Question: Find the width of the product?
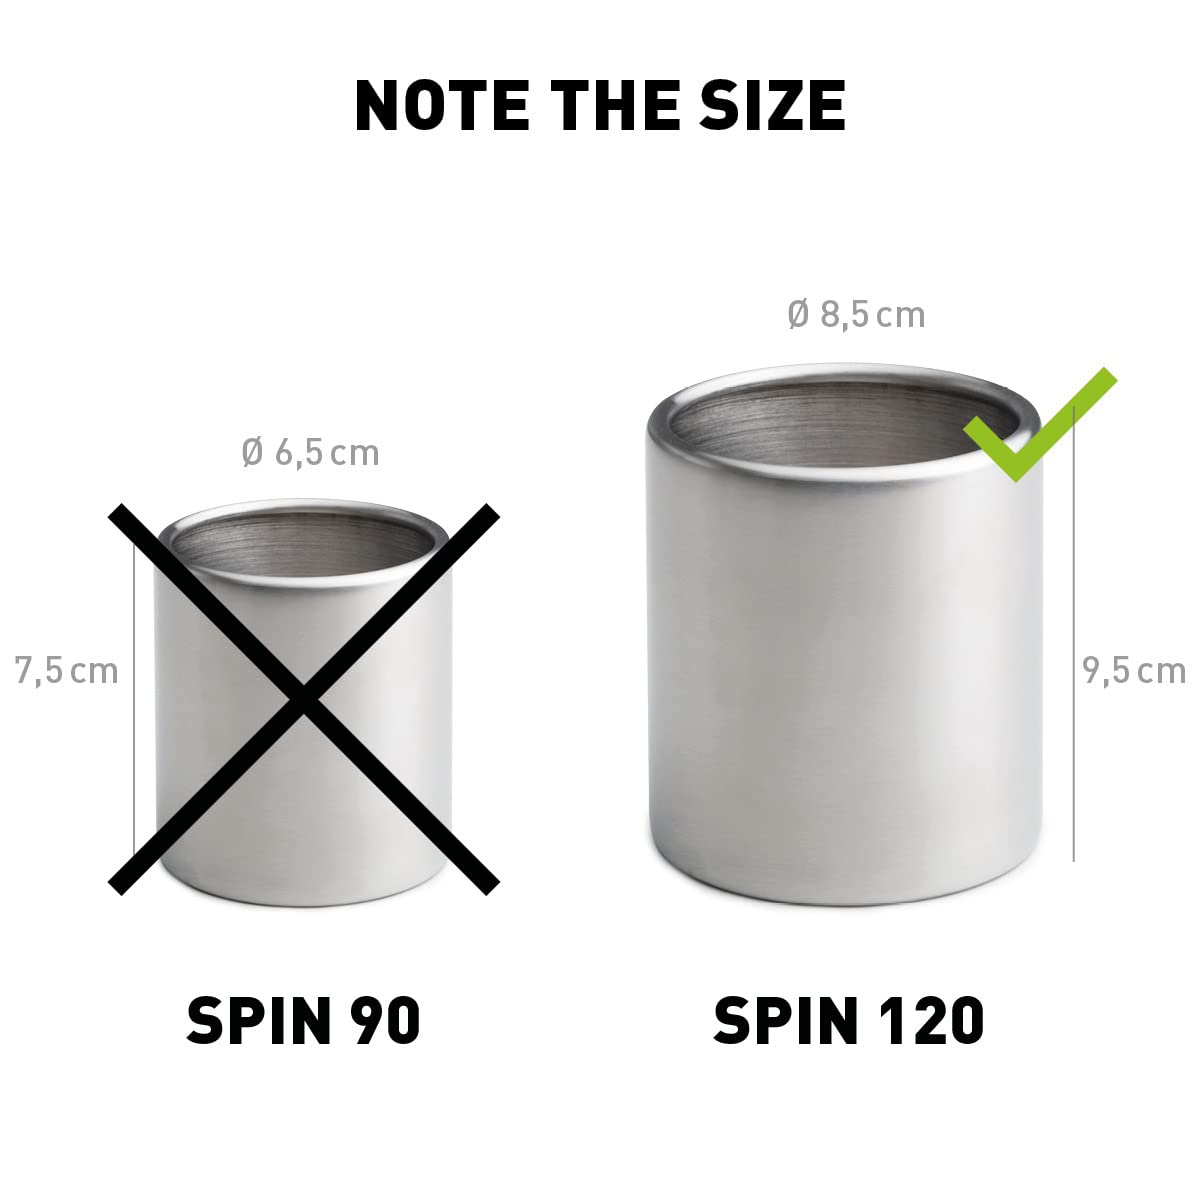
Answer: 120.0 centimetre